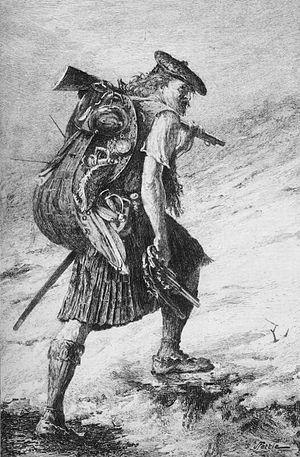
Walter Scott est un poète, écrivain et historien écossais né le 15 août 1771 à Édimbourg et mort le 21 septembre 1832 à Abbotsford.
Waverley ou l'Écosse il y a soixante ans, publié anonymement en 1814, est le premier roman de l'auteur écossais Walter Scott. Sa parution marque, selon Henri Suhamy, une grande date dans l'histoire de la littérature. Il est considéré par Louis Maigron comme le premier vrai roman historique, et par Georg Lukács comme le premier roman historique de forme classique.